Alex Dimitriades

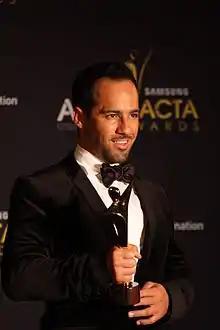
Dimitriades with his AACTA Award, 2012

Alex Dimitriades (born 28 December 1973 is an Australian television, film and stage actor of Greek descent. He is perhaps best known for his roles as Nick Polides in the 1993 romantic comedy film "The Heartbreak Kid" and as Nick Poulos in the 1994 television teen drama spin-off "Heartbreak High". He won critical acclaim for his role as Ari, a troubled second generation Greek Australian in "Head On" (1998), based on Christos Tsiolkas's 1995 novel, "Loaded". He won the Film Critics Circle of Australia award for Best Actor for the role and was nominated for the AFI Award for Best Actor. He later starred in "The Slap" (2011) based on Tsiolkas's novel of the same name and won the AACTA Award for Best Lead Actor. He also starred in the titular role of the drama series, "The Principal" (2015) and won the Logie Award for Most Outstanding Actor. He has also had roles in a number of British-Australian co-productions such as "The Cry" (2018) and "The Tourist" (2022).